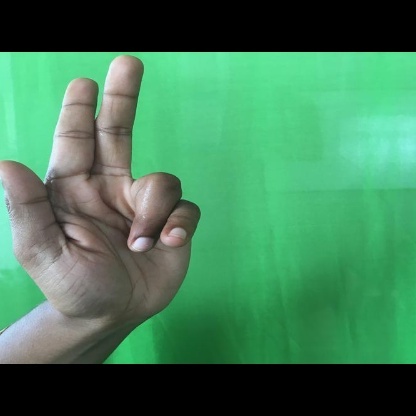
Mudra: Ardhapathaka